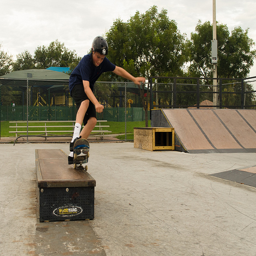
A man riding a skateboard on top of a ramp.
A guy with a helmet on, on his skateboard.
A boy riding a skateboard with a helmet on at a skate park.
man in blue clothes on skateboard on raised surface
a skateboarder doing a trick on a ramp.